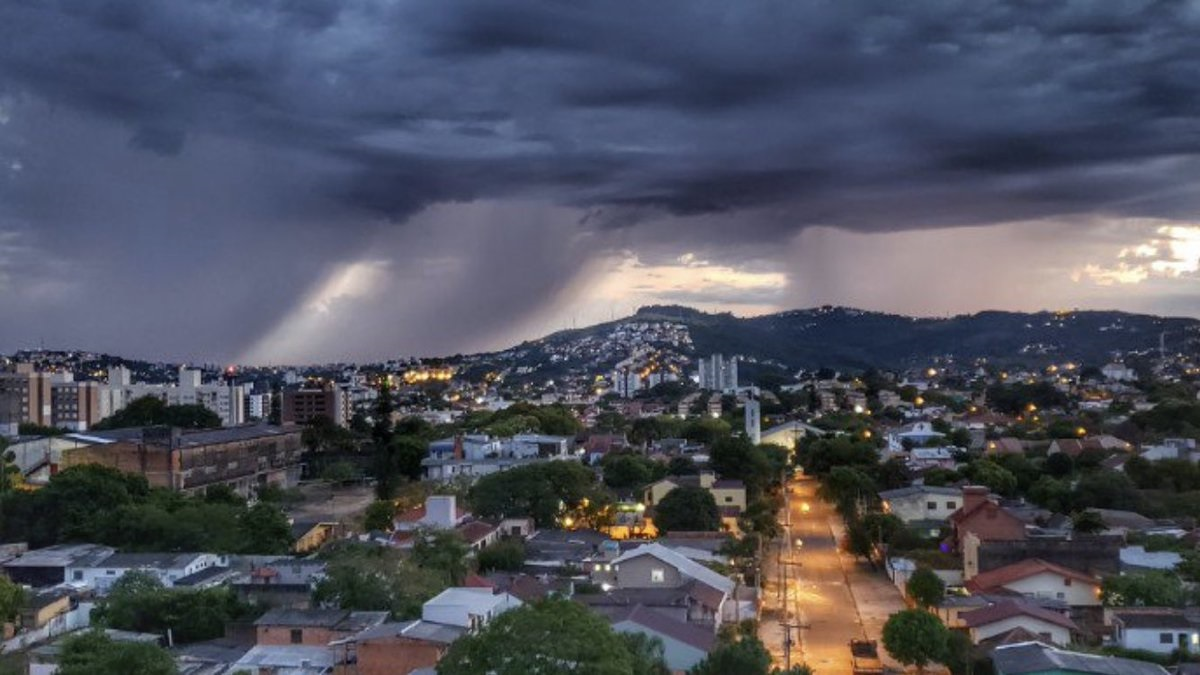
Fire: no
Smoke: no